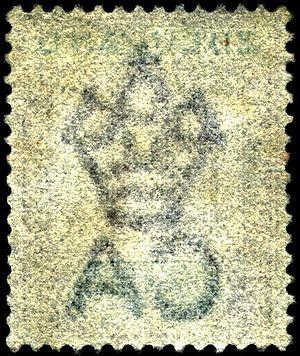
Un filigrane est, habituellement, un dessin qui apparaît sur certains papiers quand on les regarde par transparence. Cependant, ce terme provient de l'orfèvrerie et non de l'industrie papetière.